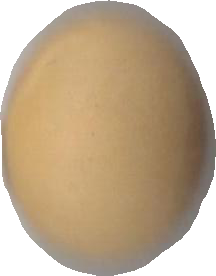
Variety: Grobogan